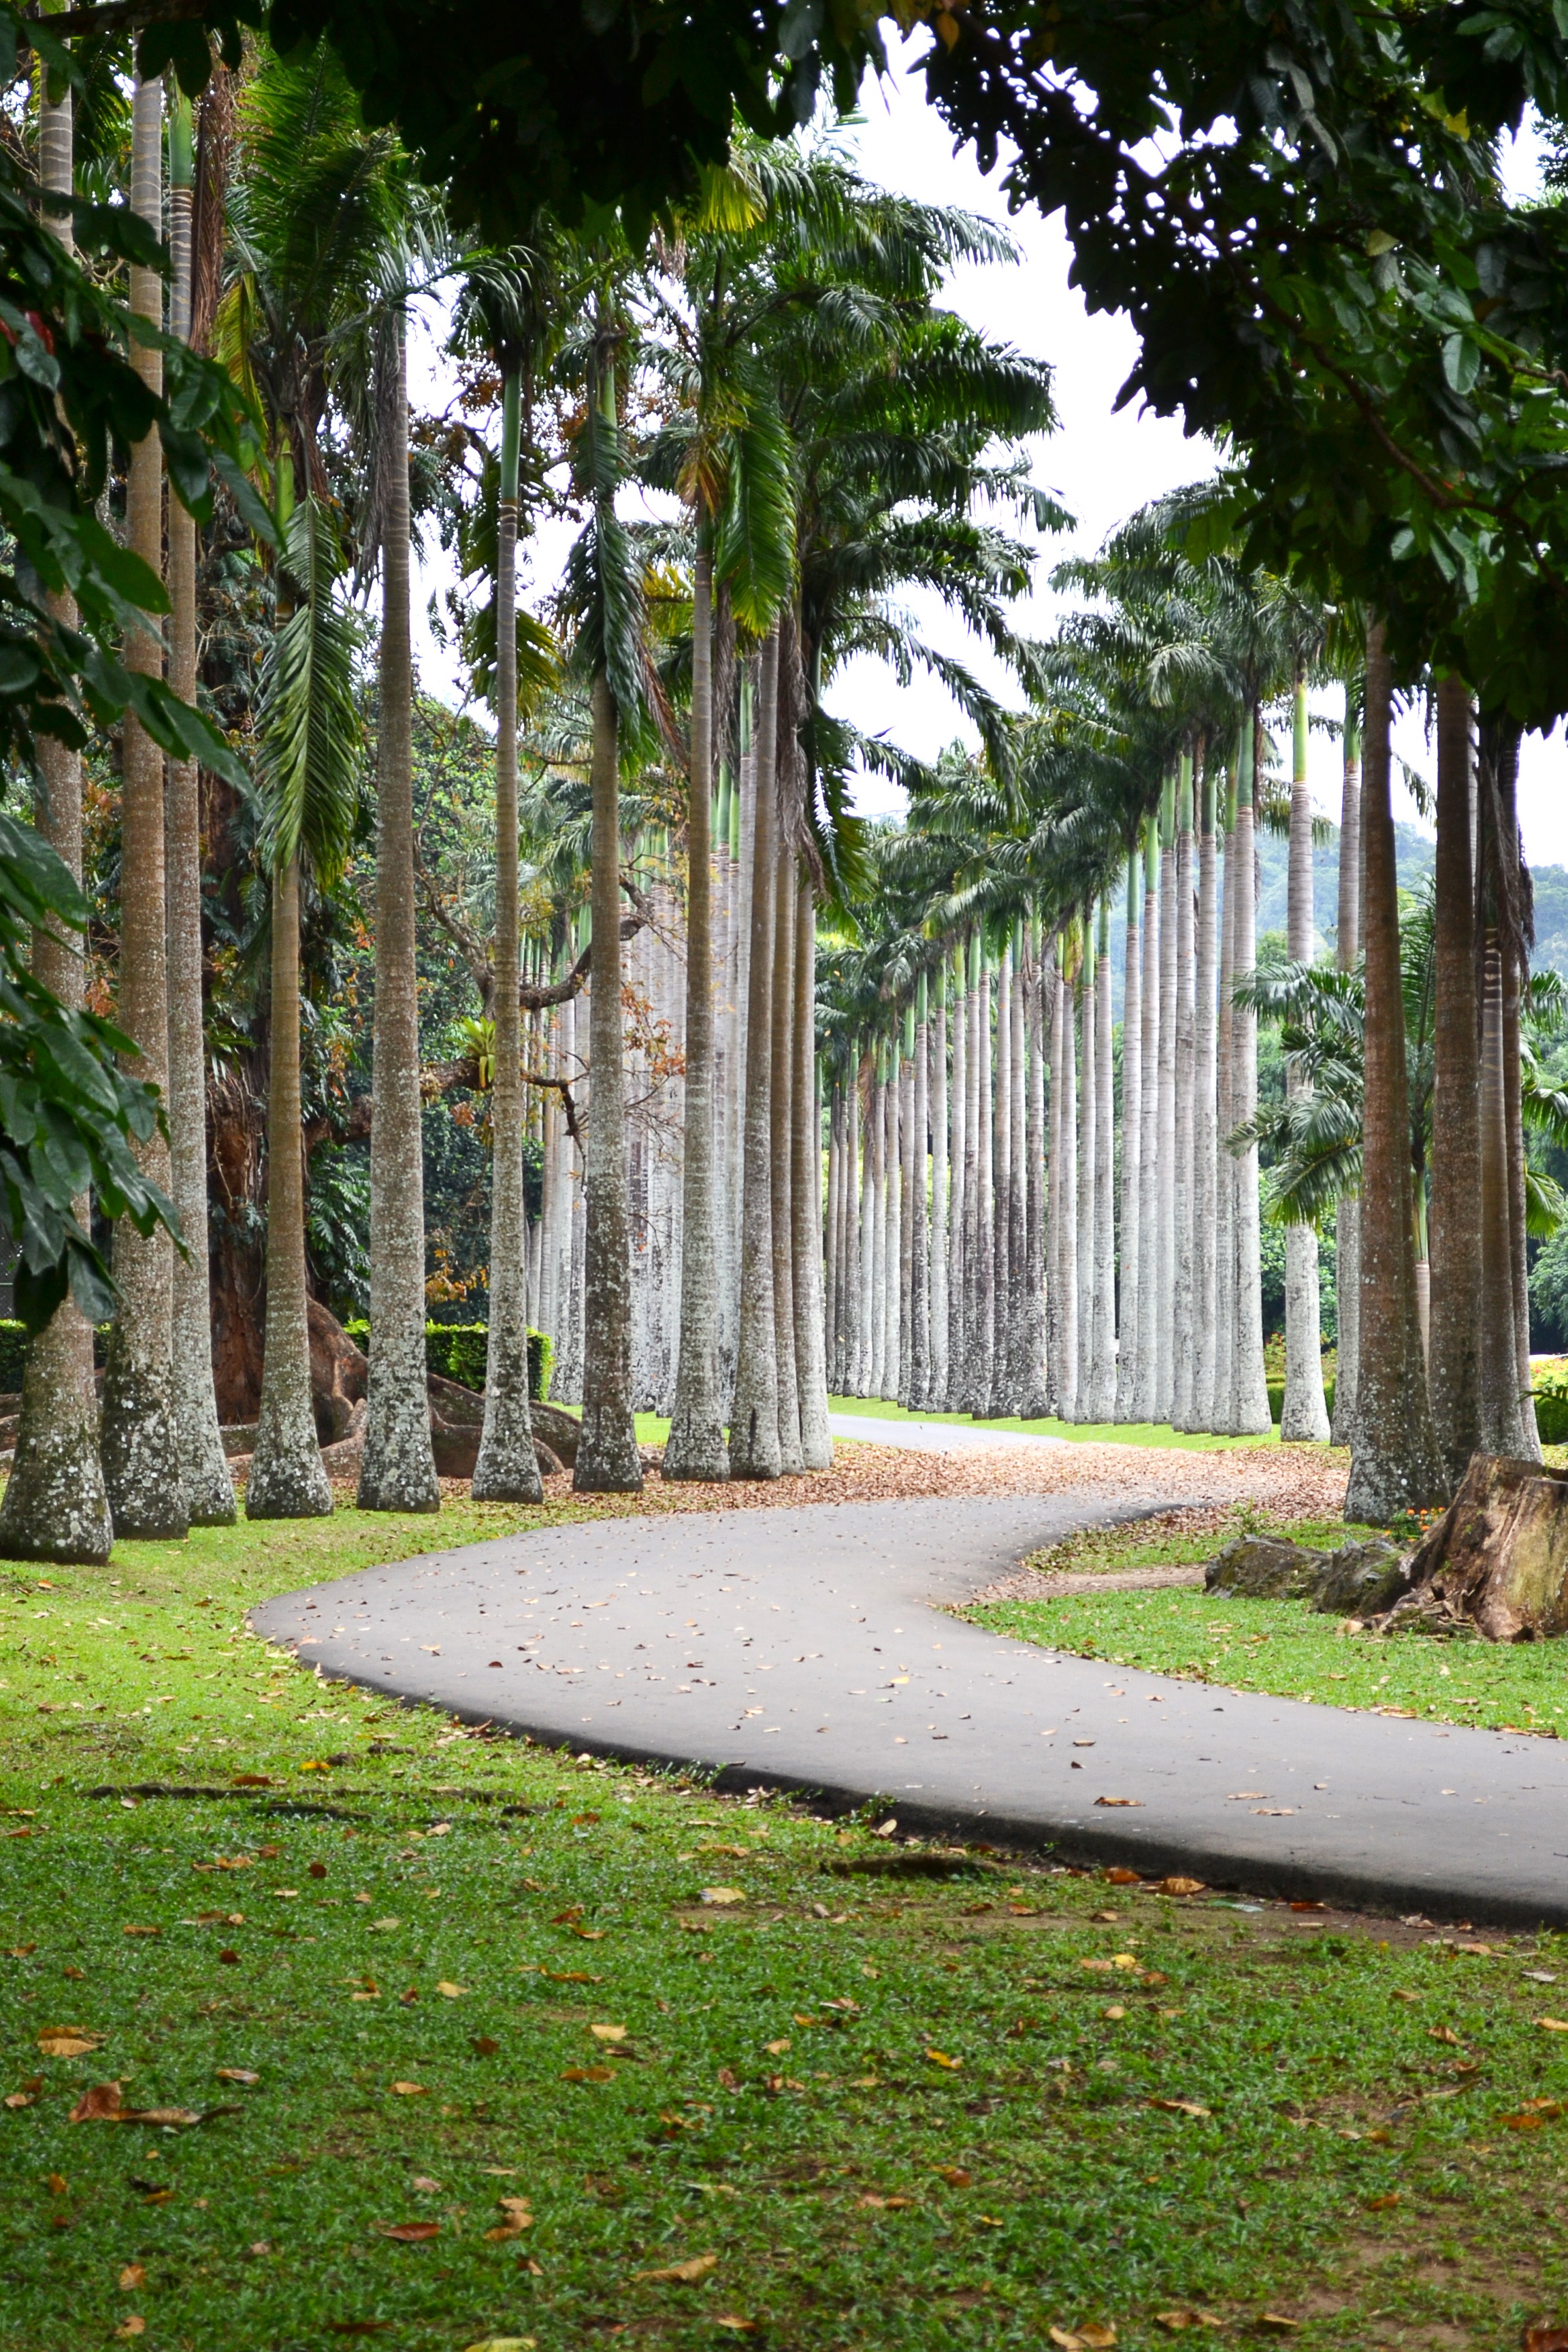
tree, path, grass, plant, road, lawn, leaf, flower, green, park, backyard, botany, garden, trees, estate, yard, sri lanka, peradeniya, woody plant, arecales, palm family, leading line, mawanella